Krokstadelva

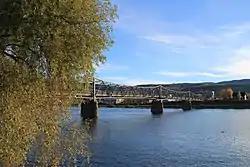
Mjøndalsbrua crosses over Drammenselva connecting Krokstadelva with Mjøndalen

Krokstadelva is a town in Drammen